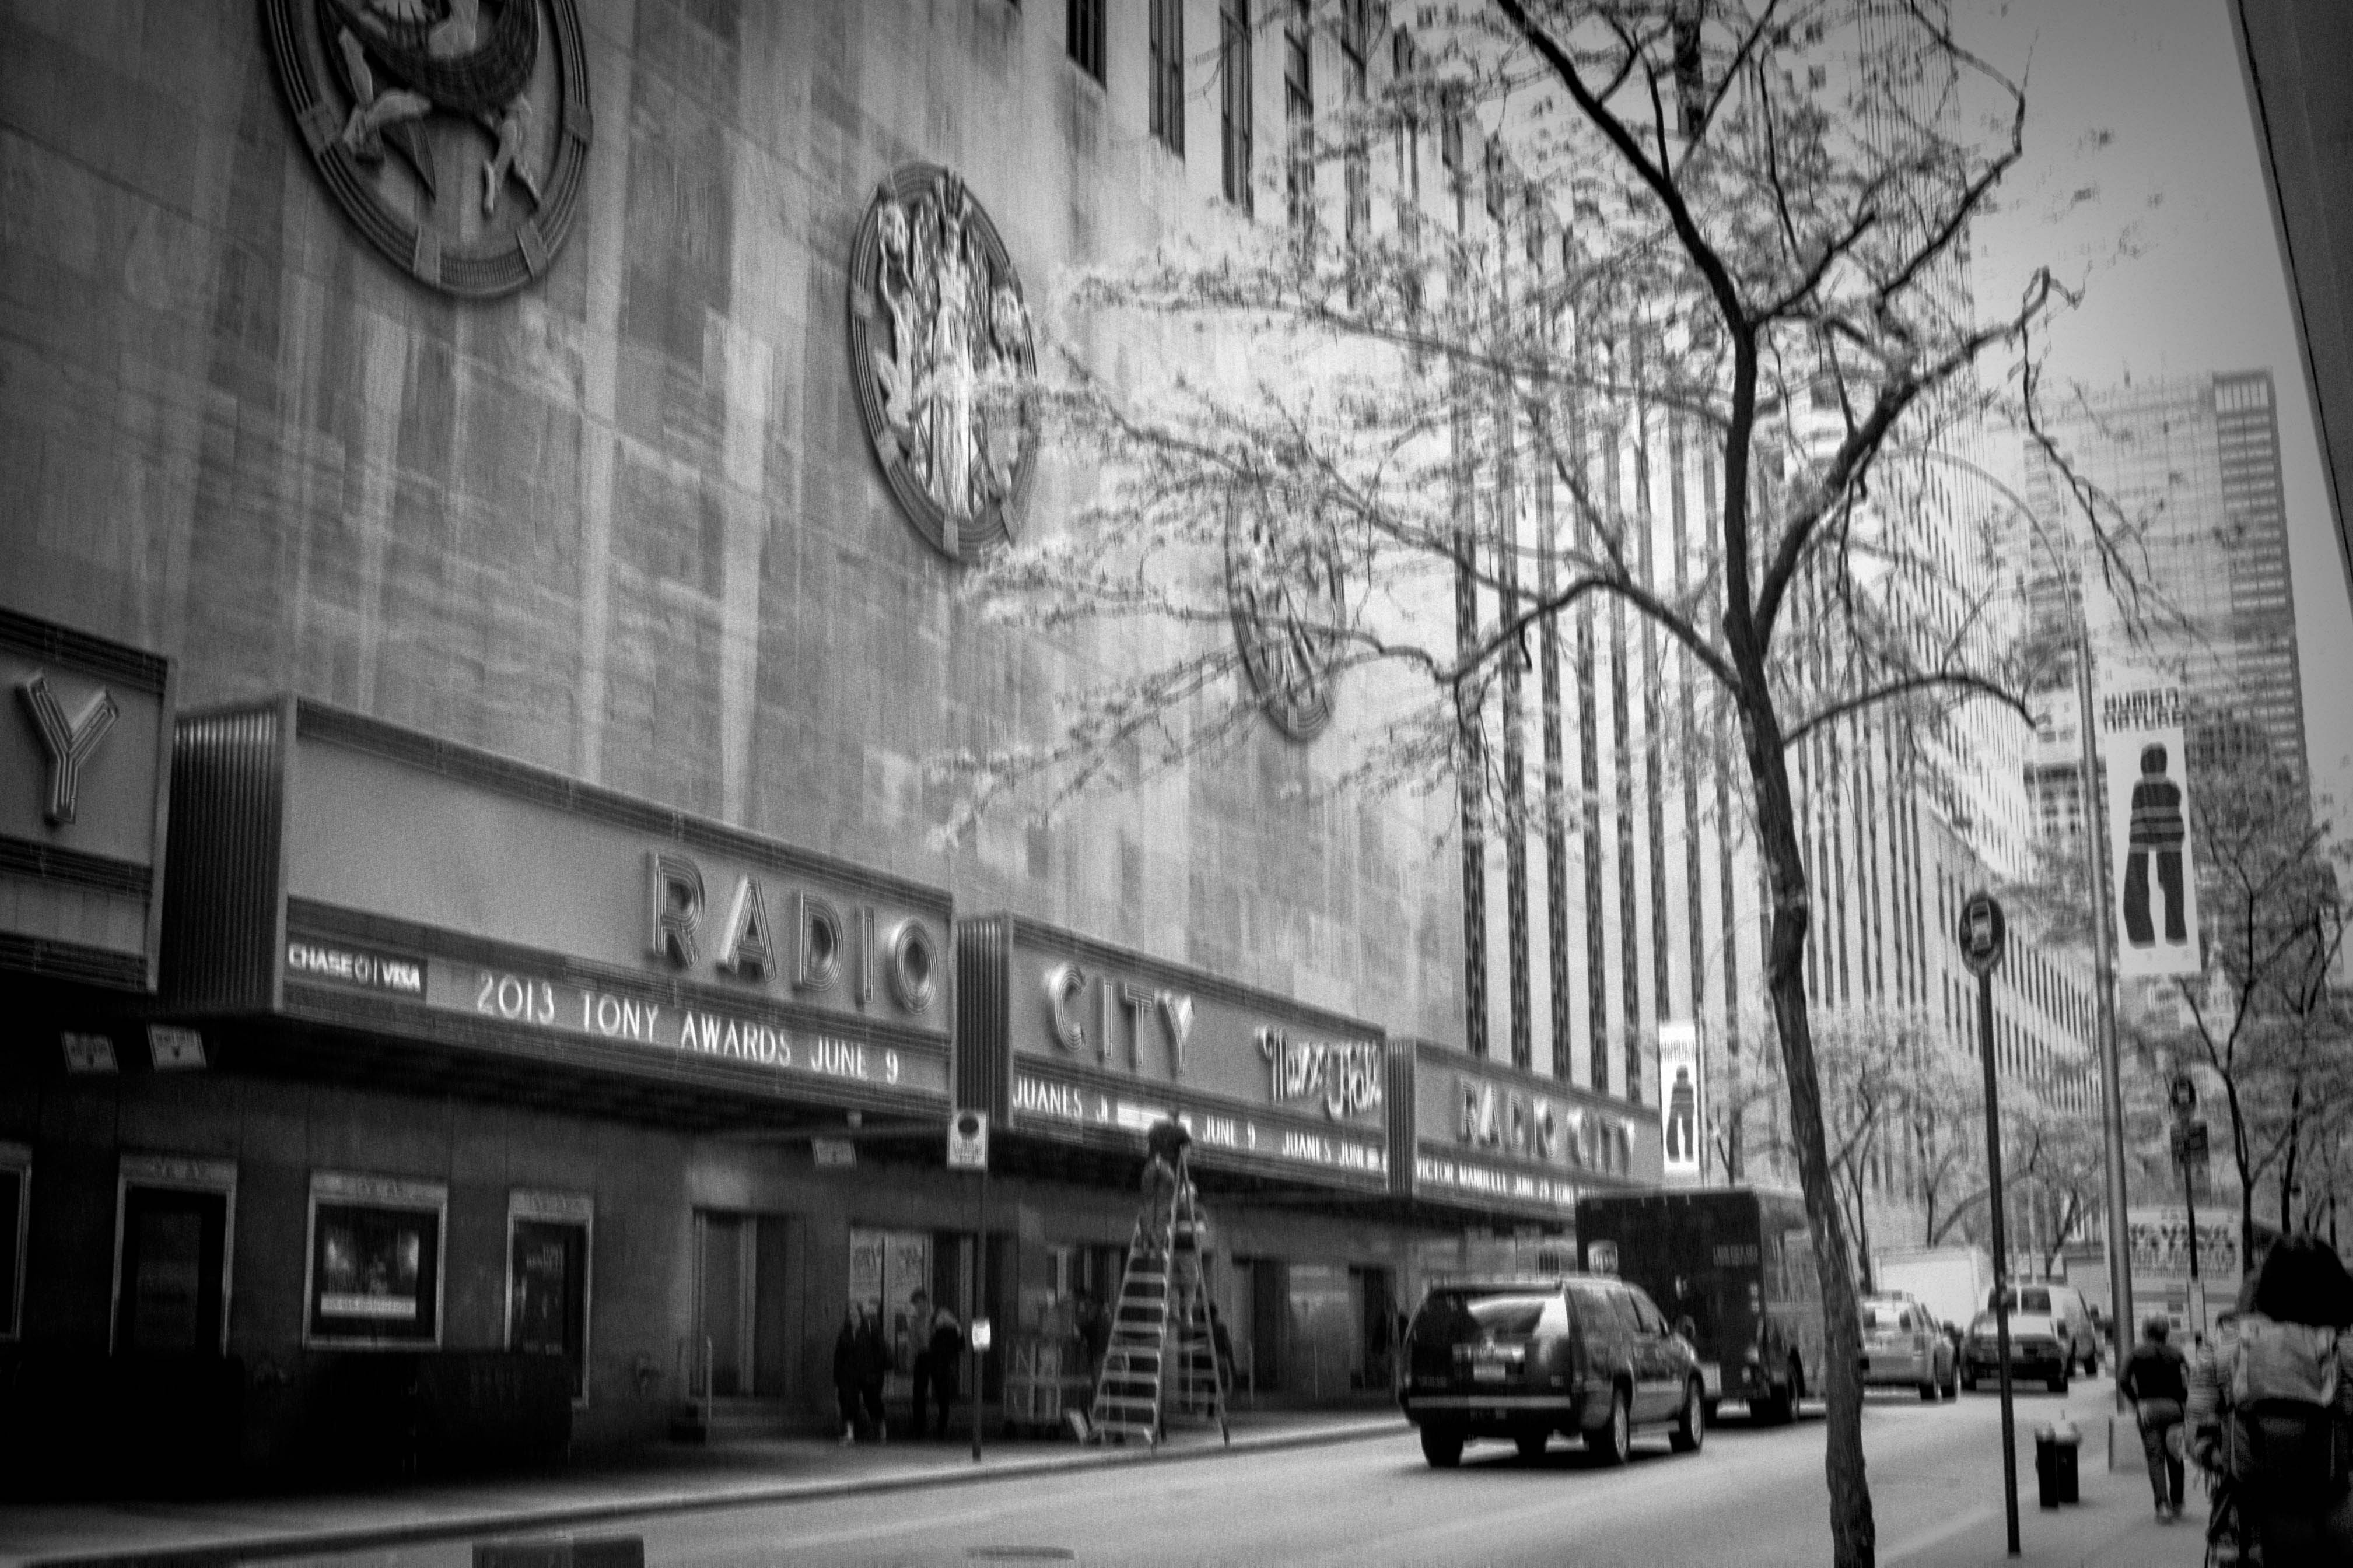
black and white, road, street, photography, cityscape, downtown, monochrome, infrastructure, shape, metropolis, urban area, monochrome photography